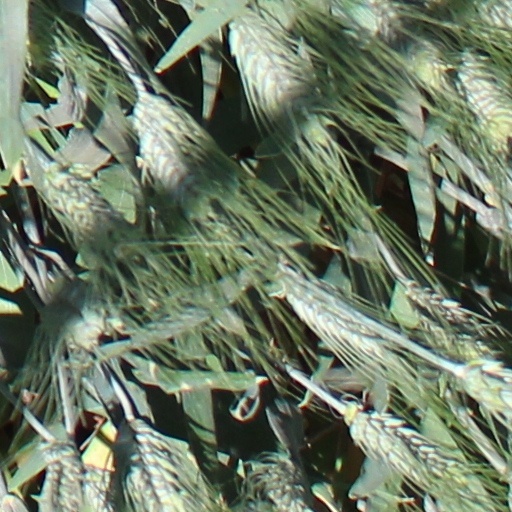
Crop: wheat